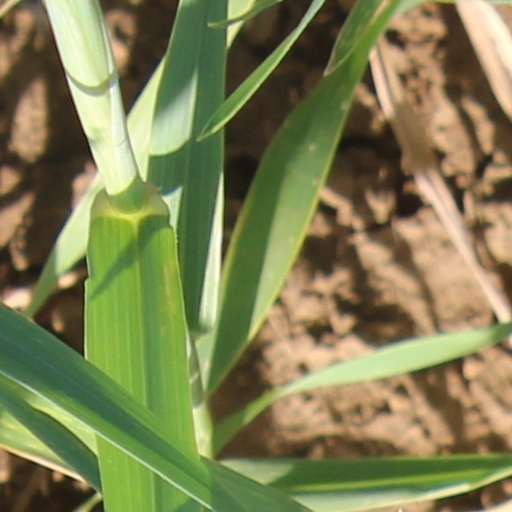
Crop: wheat